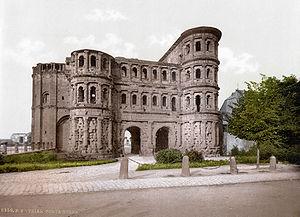
Cet article concerne les événements concernant l'architecture qui se sont déroulés durant le IIᵉ siècle :
La Porta Nigra est une porte fortifiée d'époque romaine située à Trèves. Cette porte est construite en blocs de grès qui sont assemblés sans ciment. Monument emblématique de la ville de Trèves, elle est une des plus anciennes portes de ville d'Allemagne. Elle est répertoriée au Patrimoine mondial de l'UNESCO.